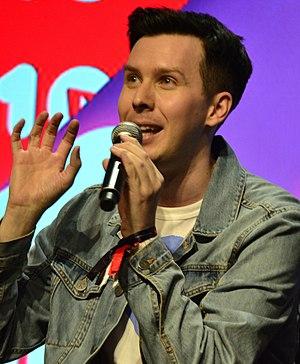
Philip Michael "Phil" Lester, né le 30 janvier 1987 à Manchester, est un YouTuber britannique, vidéoblogueur et une personnalité de la radio de Rawtenstall dans le Lancashire. Il est connu pour sa chaîne YouTube AmazingPhil. Il présentait avec Dan Howell l'émission radio de divertissement Dan and Phil le dimanche soir sur BBC Radio 1 de janvier 2013 à août 2016.